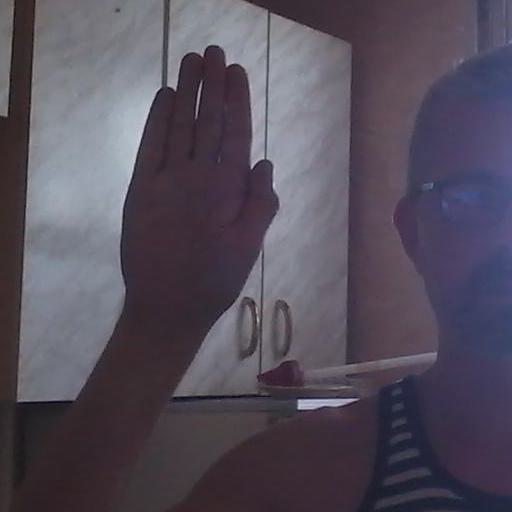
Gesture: stop